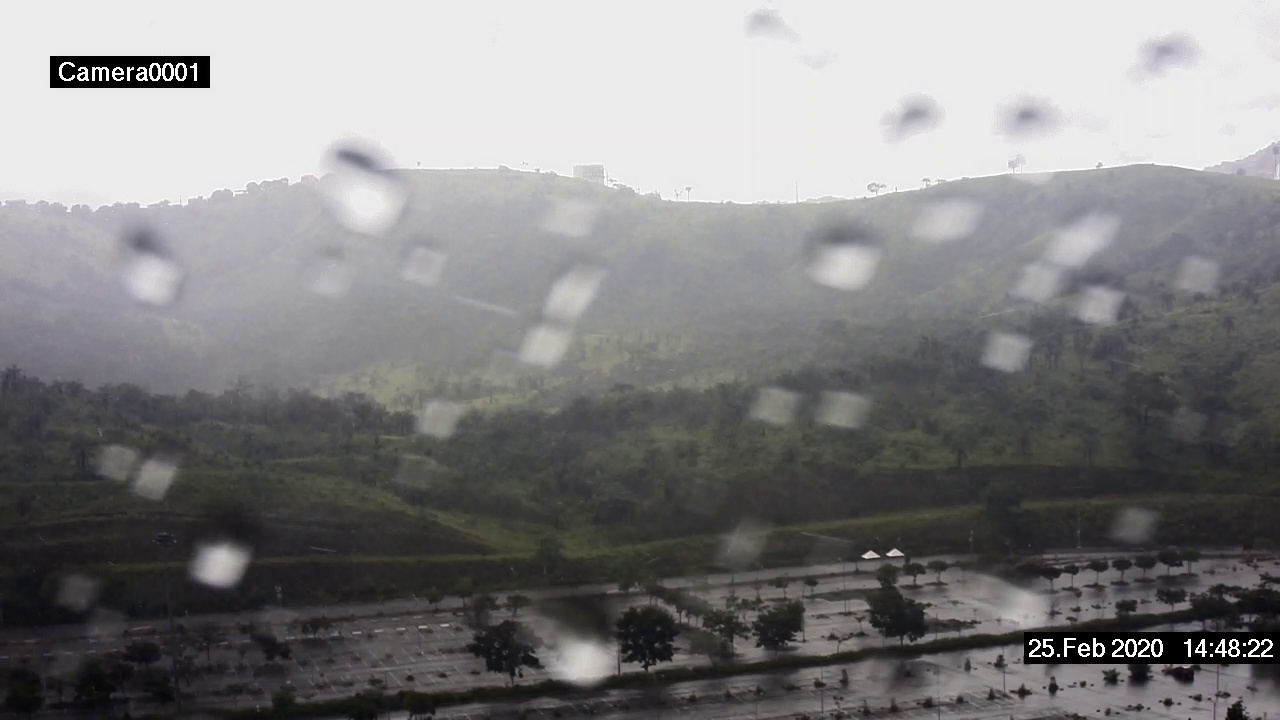
Fire: no
Smoke: no